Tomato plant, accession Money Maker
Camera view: bottom (45 deg); turntable rotation: 330 degrees
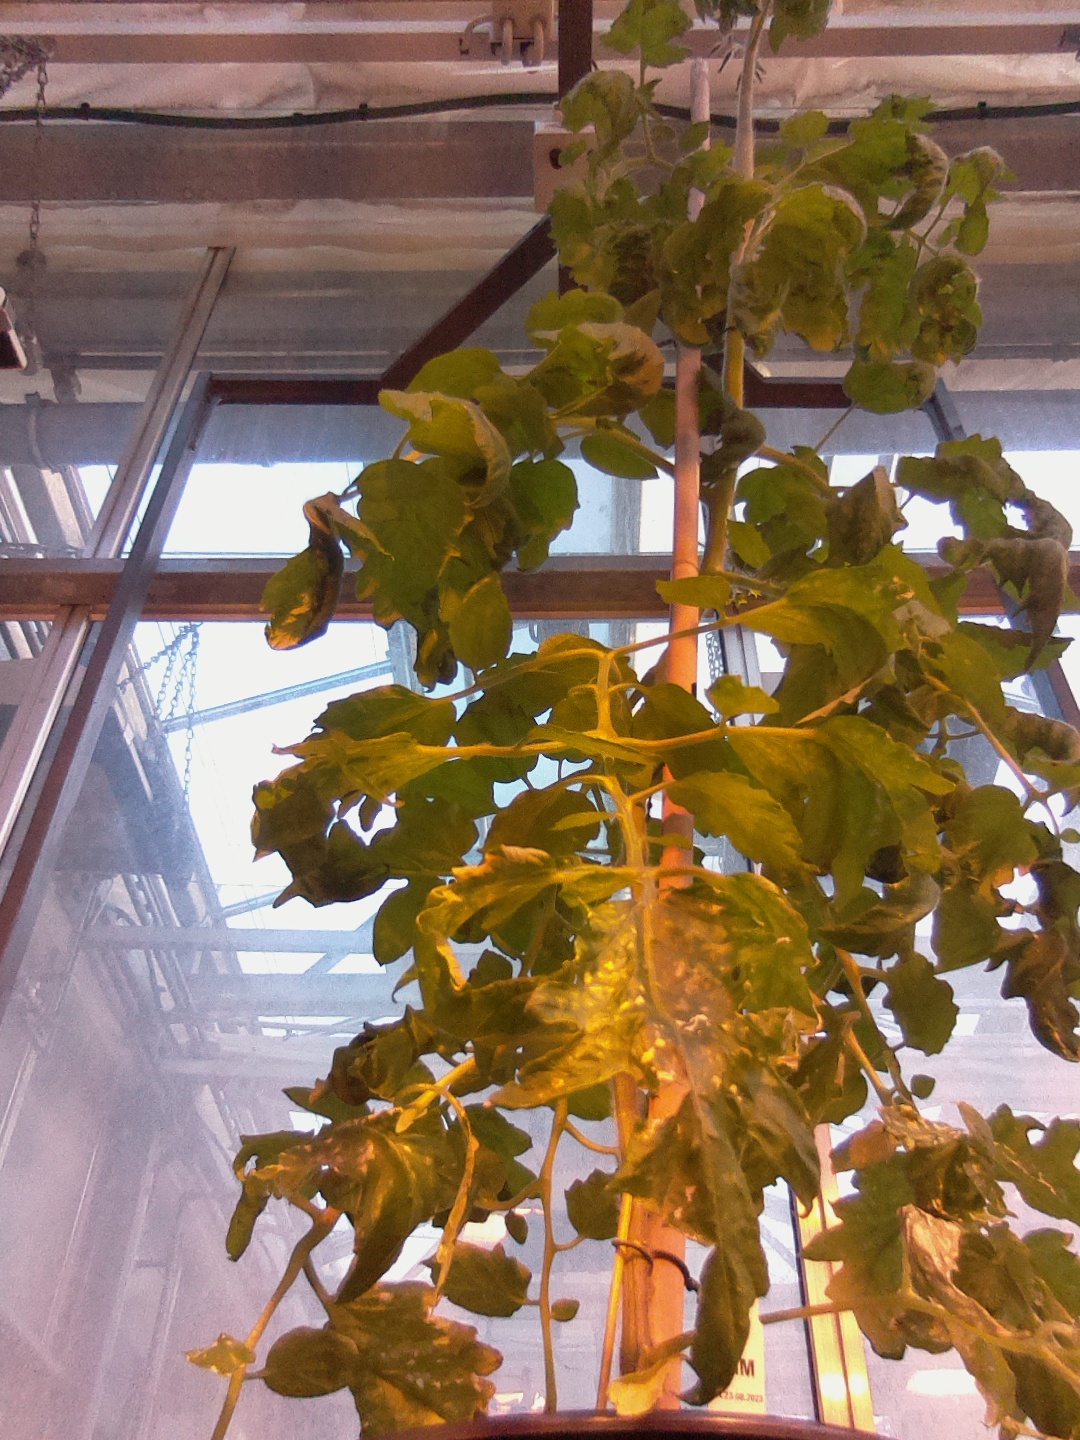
BBCH growth stage 63: 30%-40% of flowers open